Budapest Demographic Summit

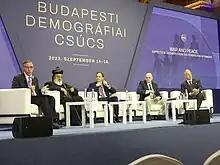
Gladden Pappin Speaking at Budapest Demographic Summit 2023

In 2021, former U.S. vice president Mike Pence, Serbian president Aleksandar Vučić, Bosnian Presidency member Milorad Dodik, Slovenian prime minister Janez Janša and Czech prime minister Andrej Babiš attend the summit.